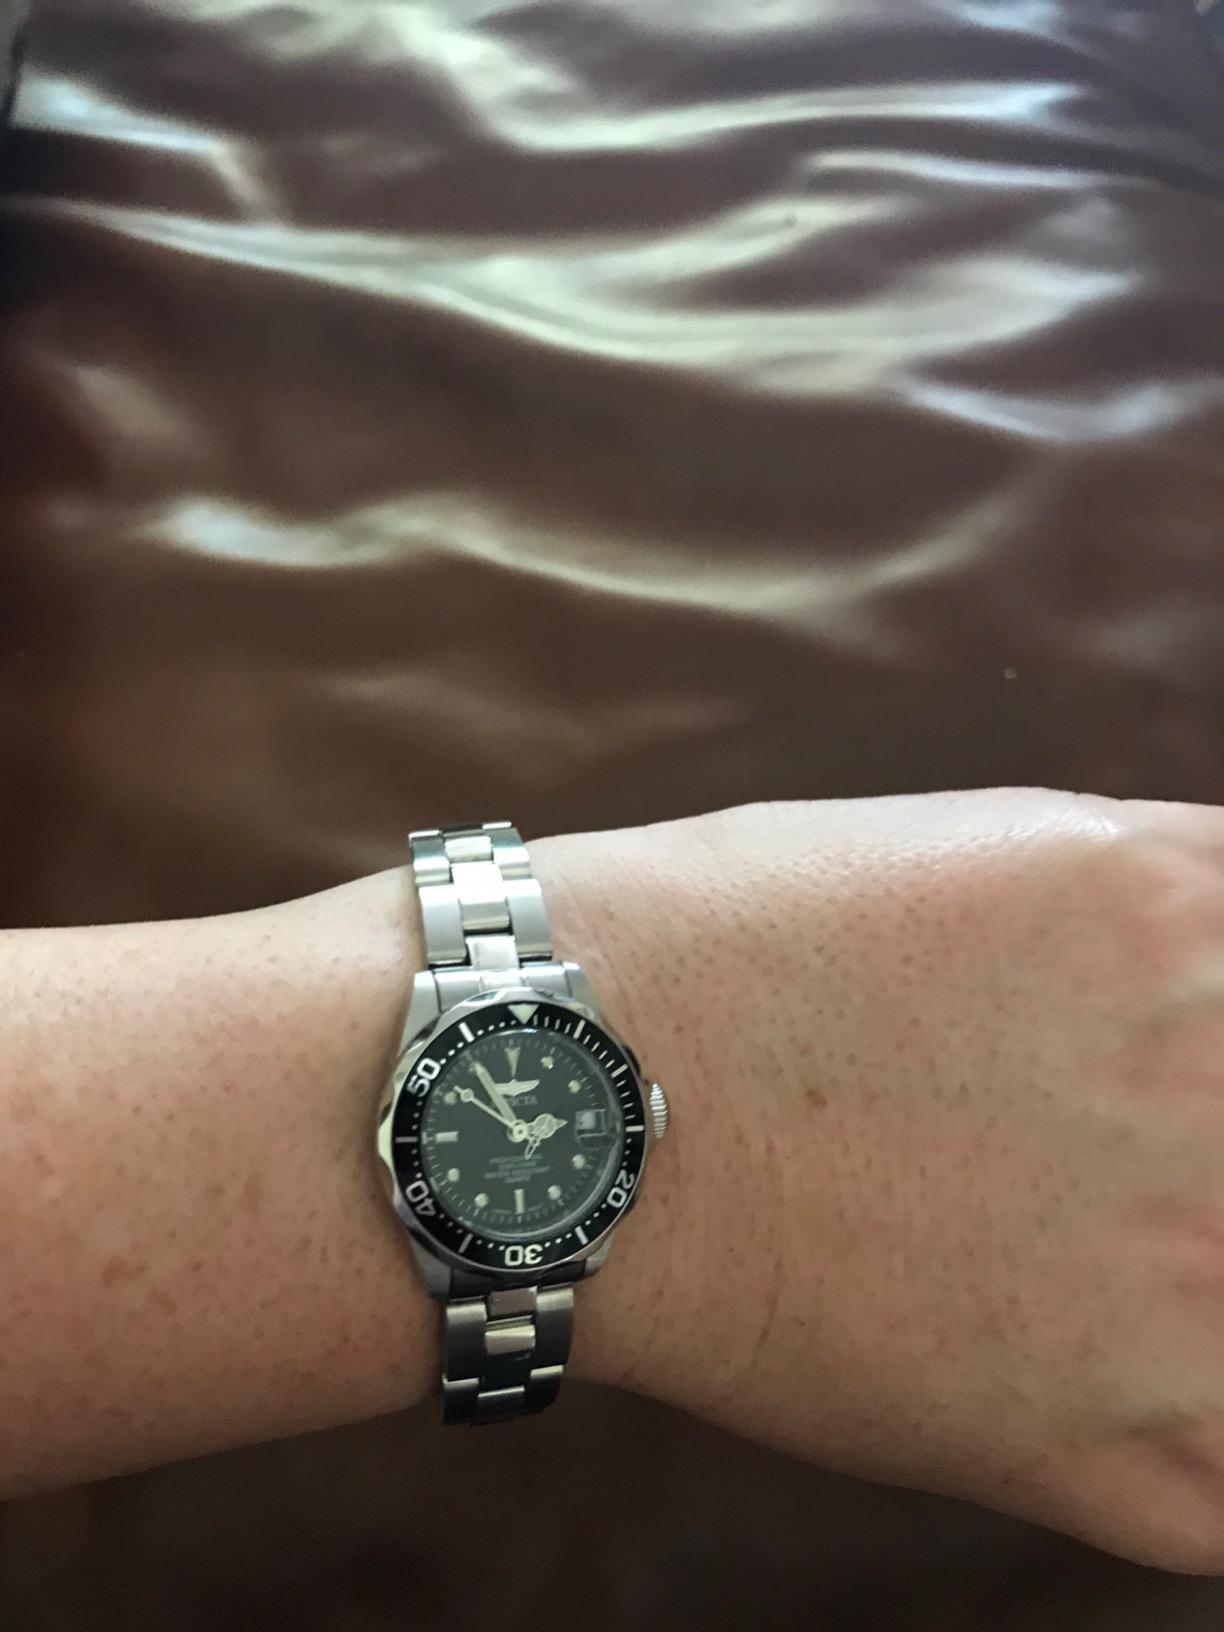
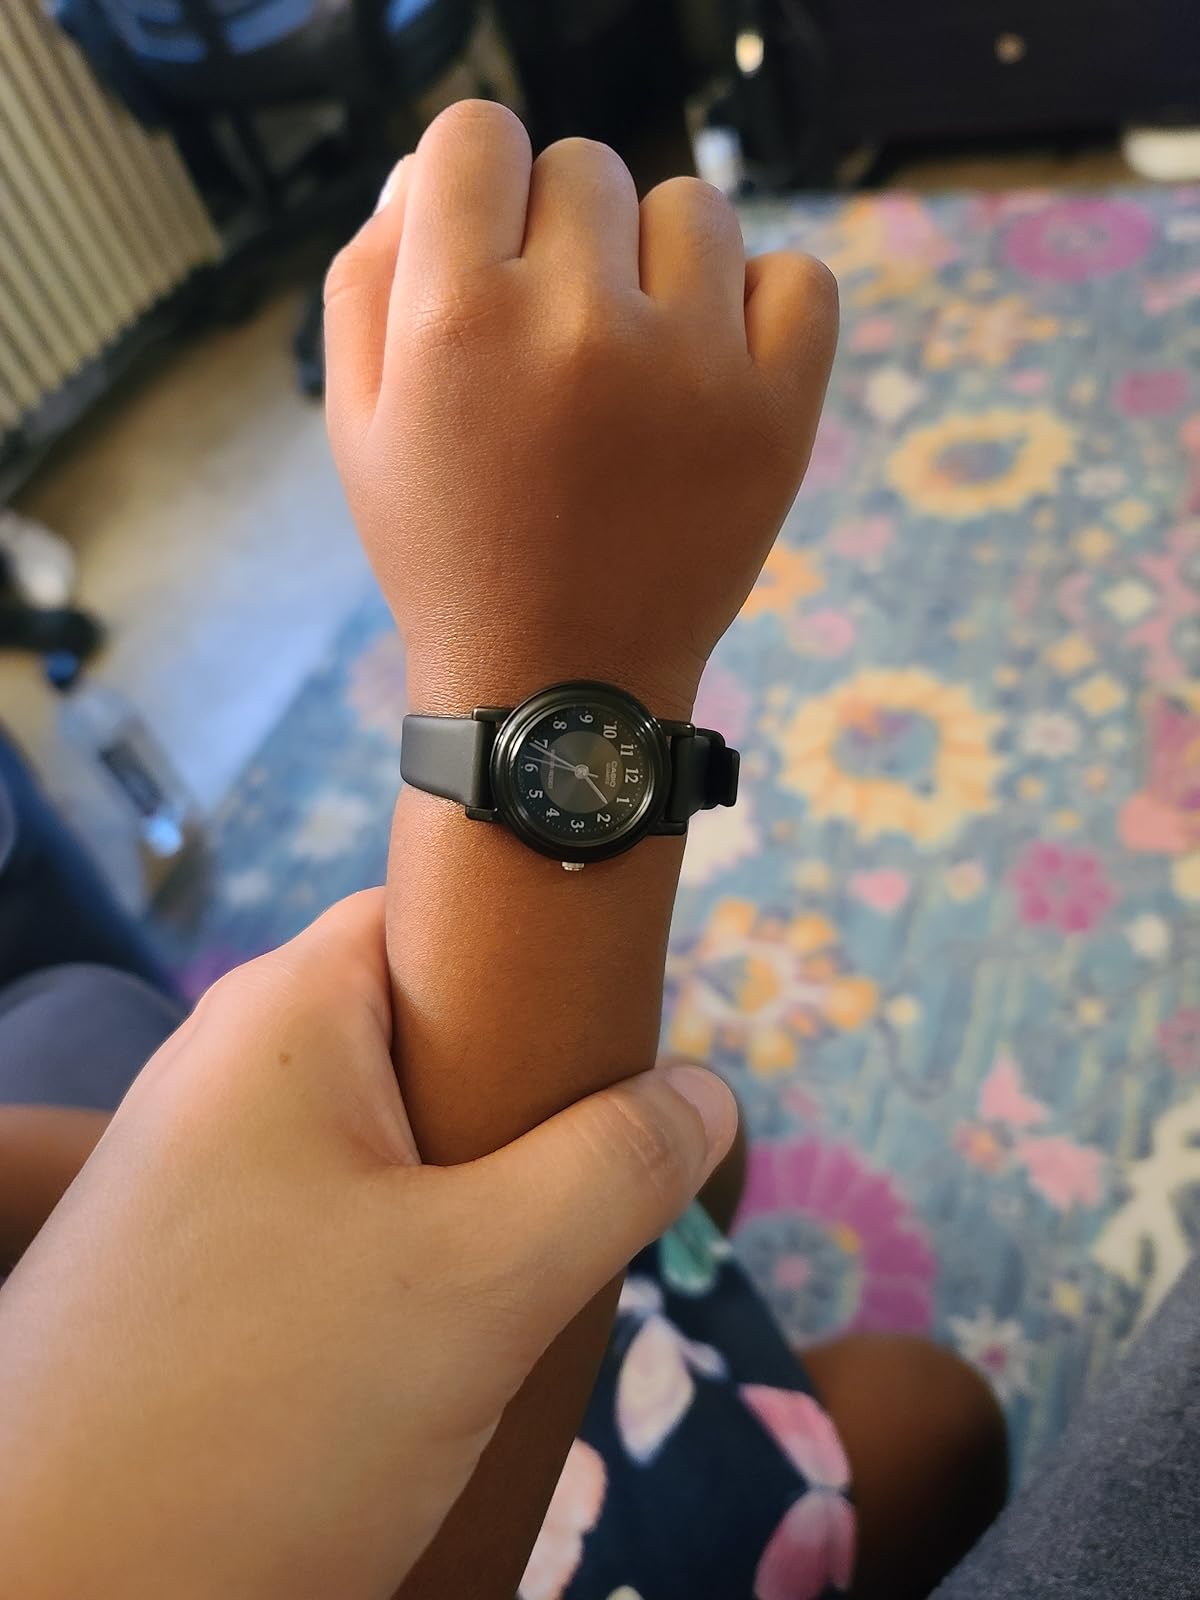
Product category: accessories_watch
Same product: no